Rachel Boone Keith

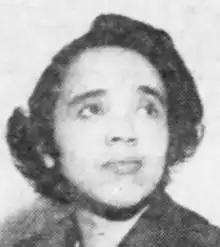
Rachel Boone Keith, from a 1960 newspaper photograph

Rachel Hannah Celestine Boone was born to American Baptist medical missionaries Clinton Caldwell Boone and Rachel Allen Tharps Boone, in Monrovia, Liberia.